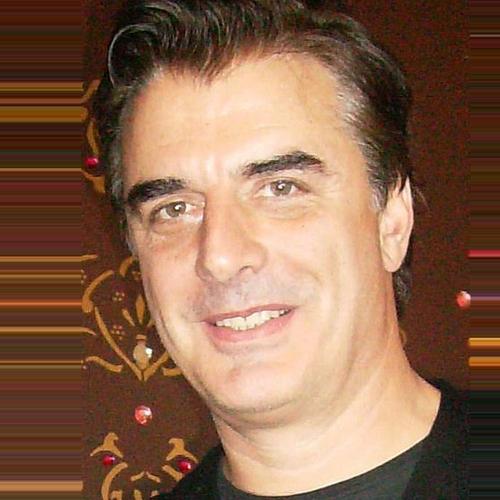
Age: 53